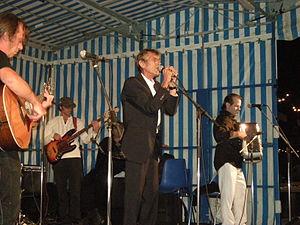
Michel Tonnerre, auteur-compositeur-interprète de chants de marins, pendant les Mardis du port de Paimpol le 17 août 2010
Un chant de marins est une chanson entonnée en mer par les marins ; plus rarement dans les ports.